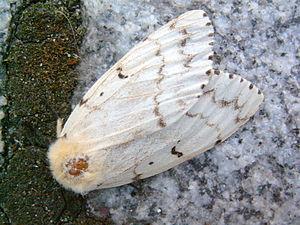
Les cent espèces envahissantes parmi les plus nuisibles du monde sont recensées dans une liste élaborée par le Groupe de spécialistes des espèces envahissantes de la Commission de la sauvegarde des espèces de l'Union internationale pour la conservation de la nature, dans le but de sensibiliser sur la complexité, l'importance et les effets des espèces exotiques envahissantes. Cette liste est citée dans diverses publications scientifiques.
Lymantria dispar, appelé le Bombyx disparate sous sa forme de papillon ou la Spongieuse sous sa forme de chenille, est une espèce de lépidoptères de la famille des Erebidae et de la sous-famille des Lymantriinae..
Une espèce envahissante, espèce envahissante exogène ou espèce exotique envahissante ou EEE, l’anglicisme espèce invasive est également utilisé en dehors des documents officiels, est une espèce vivante exotique, un néozoaire s'il s'agit d'un animal, qui devient un agent de perturbation nuisible à la biodiversité autochtone des écosystèmes naturels ou semi-naturels parmi lesquels elle s’est établie. Son explosion démographique peut se traduire par une invasion biologique. Selon Curtis Marean au vu des définitions habituelles de l'invasivité écologique, Homo sapiens serait « la plus invasive des espèces la seule à avoir investi la planète entière », en moins de 100 000 ans.